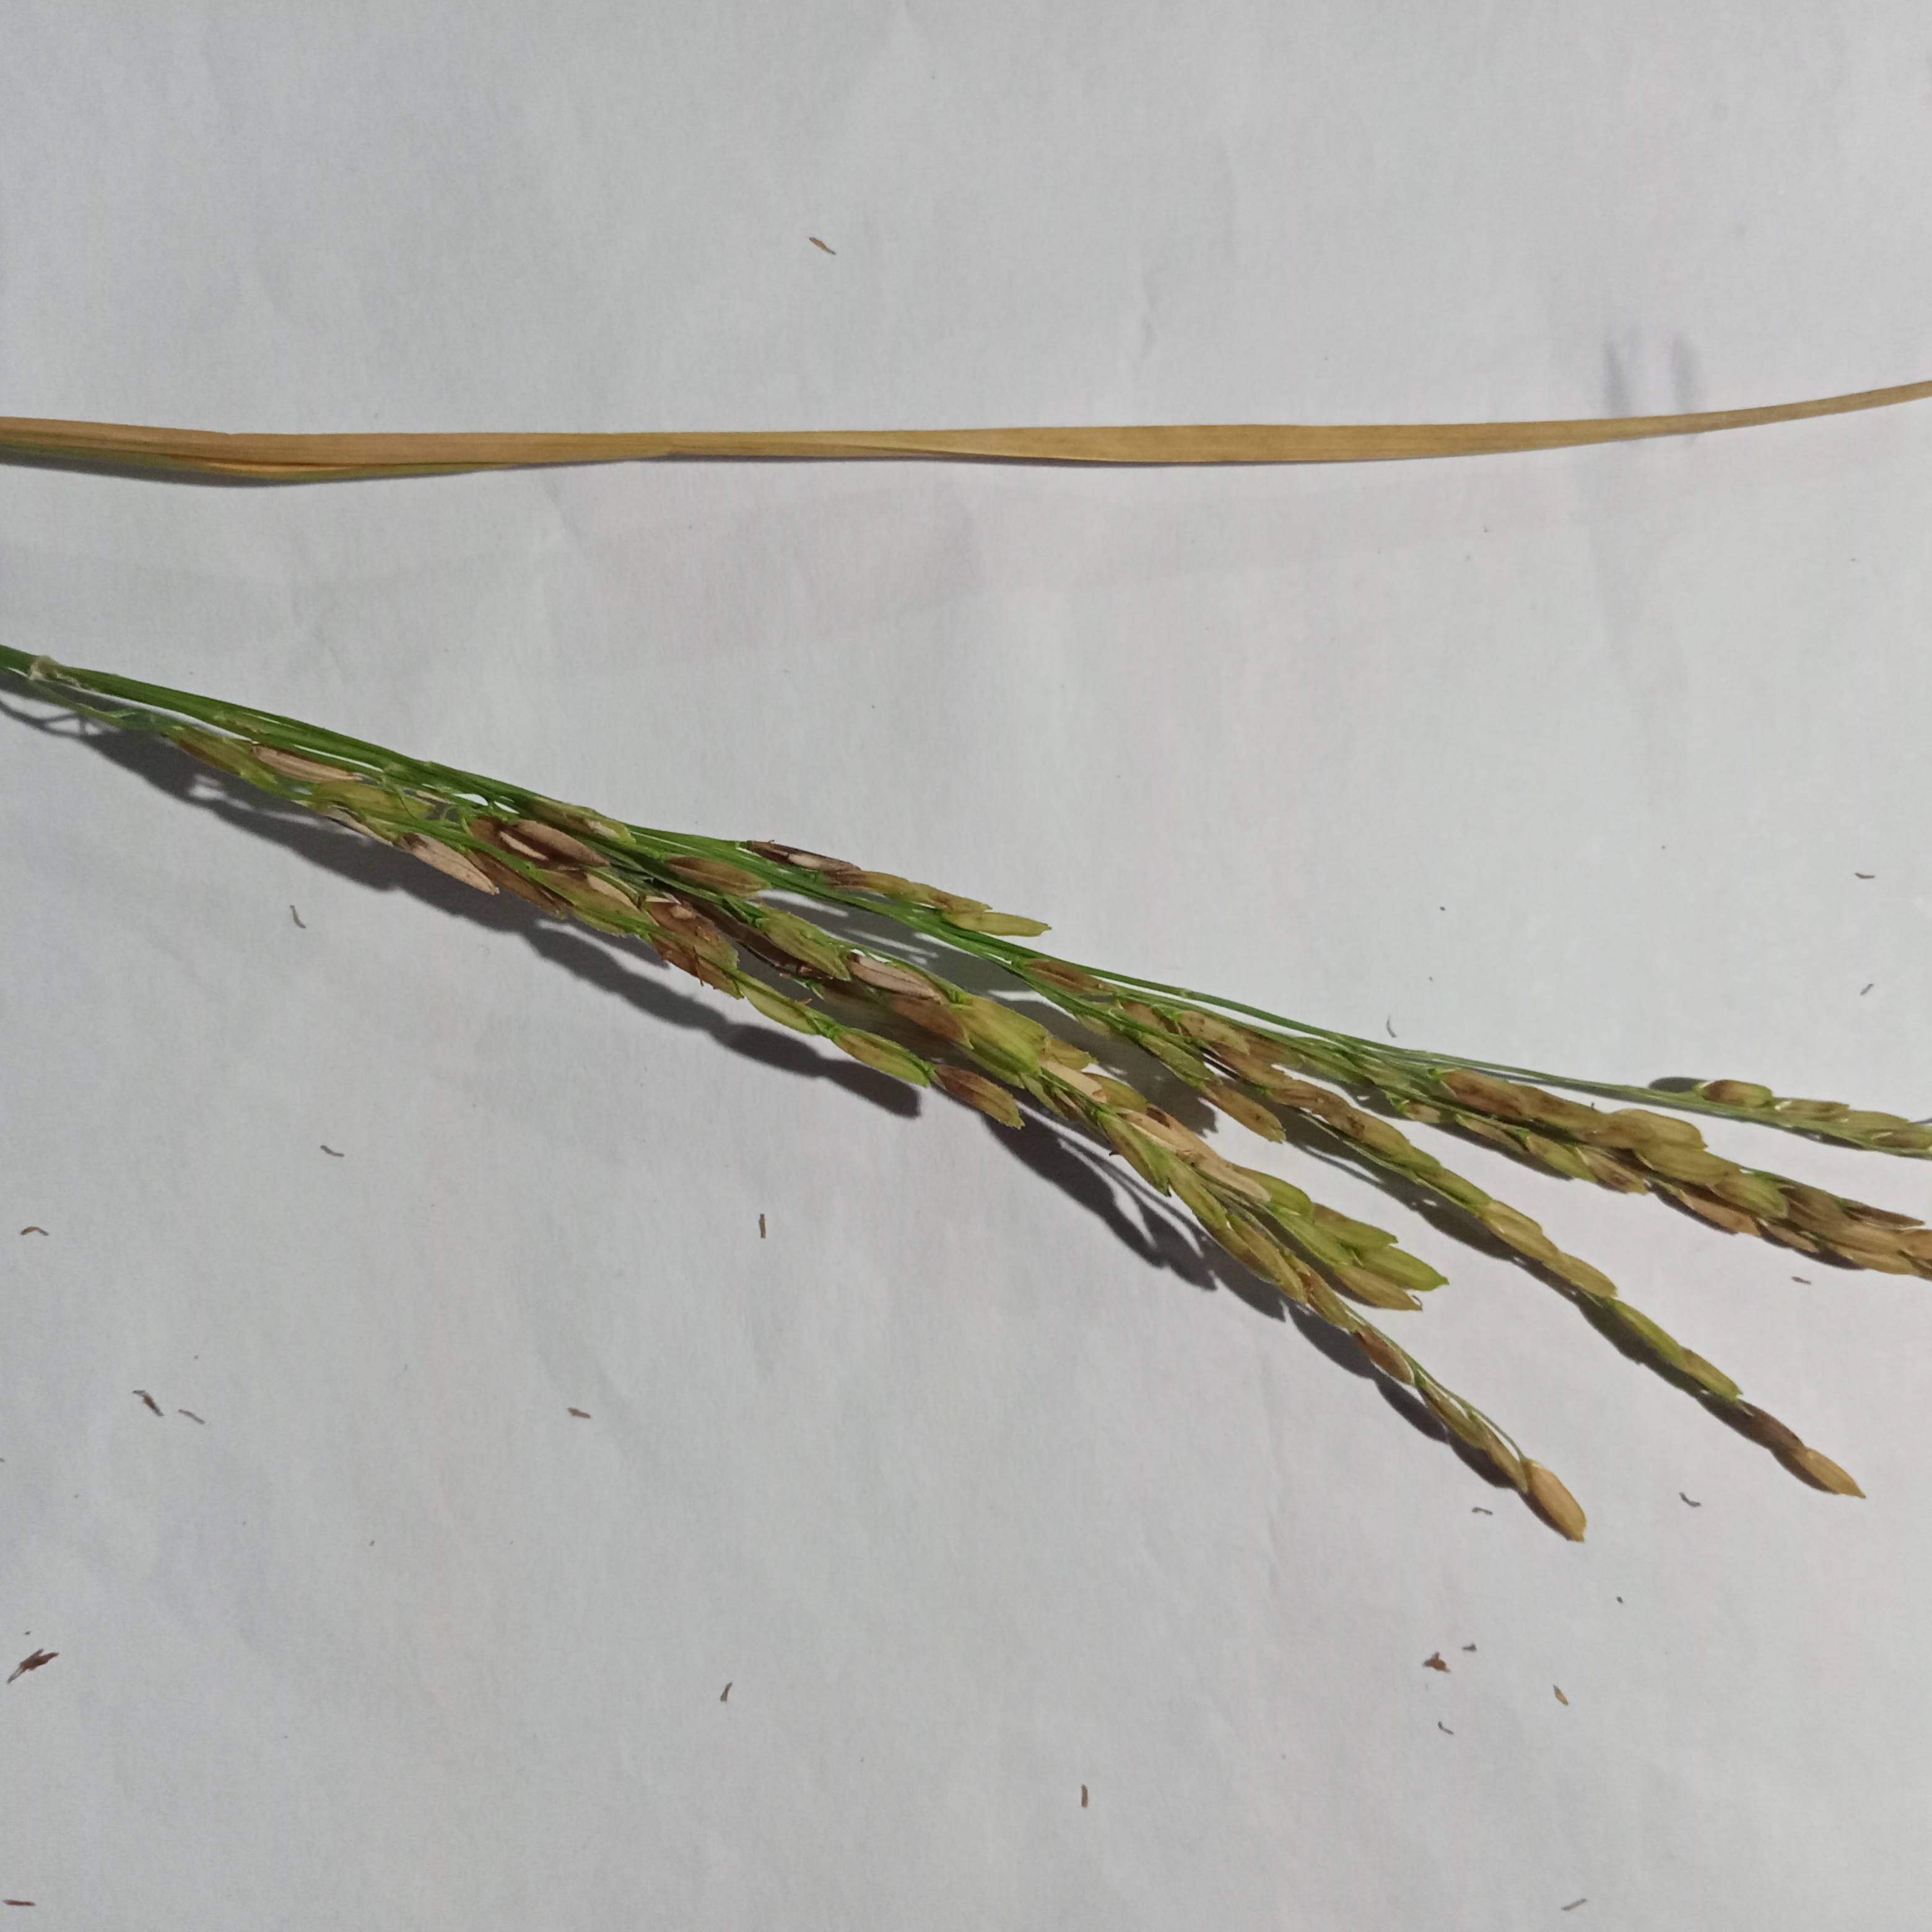
Nhãn: Bệnh Đạo ôn lá và cổ bông (Rice leaf and neck blast)